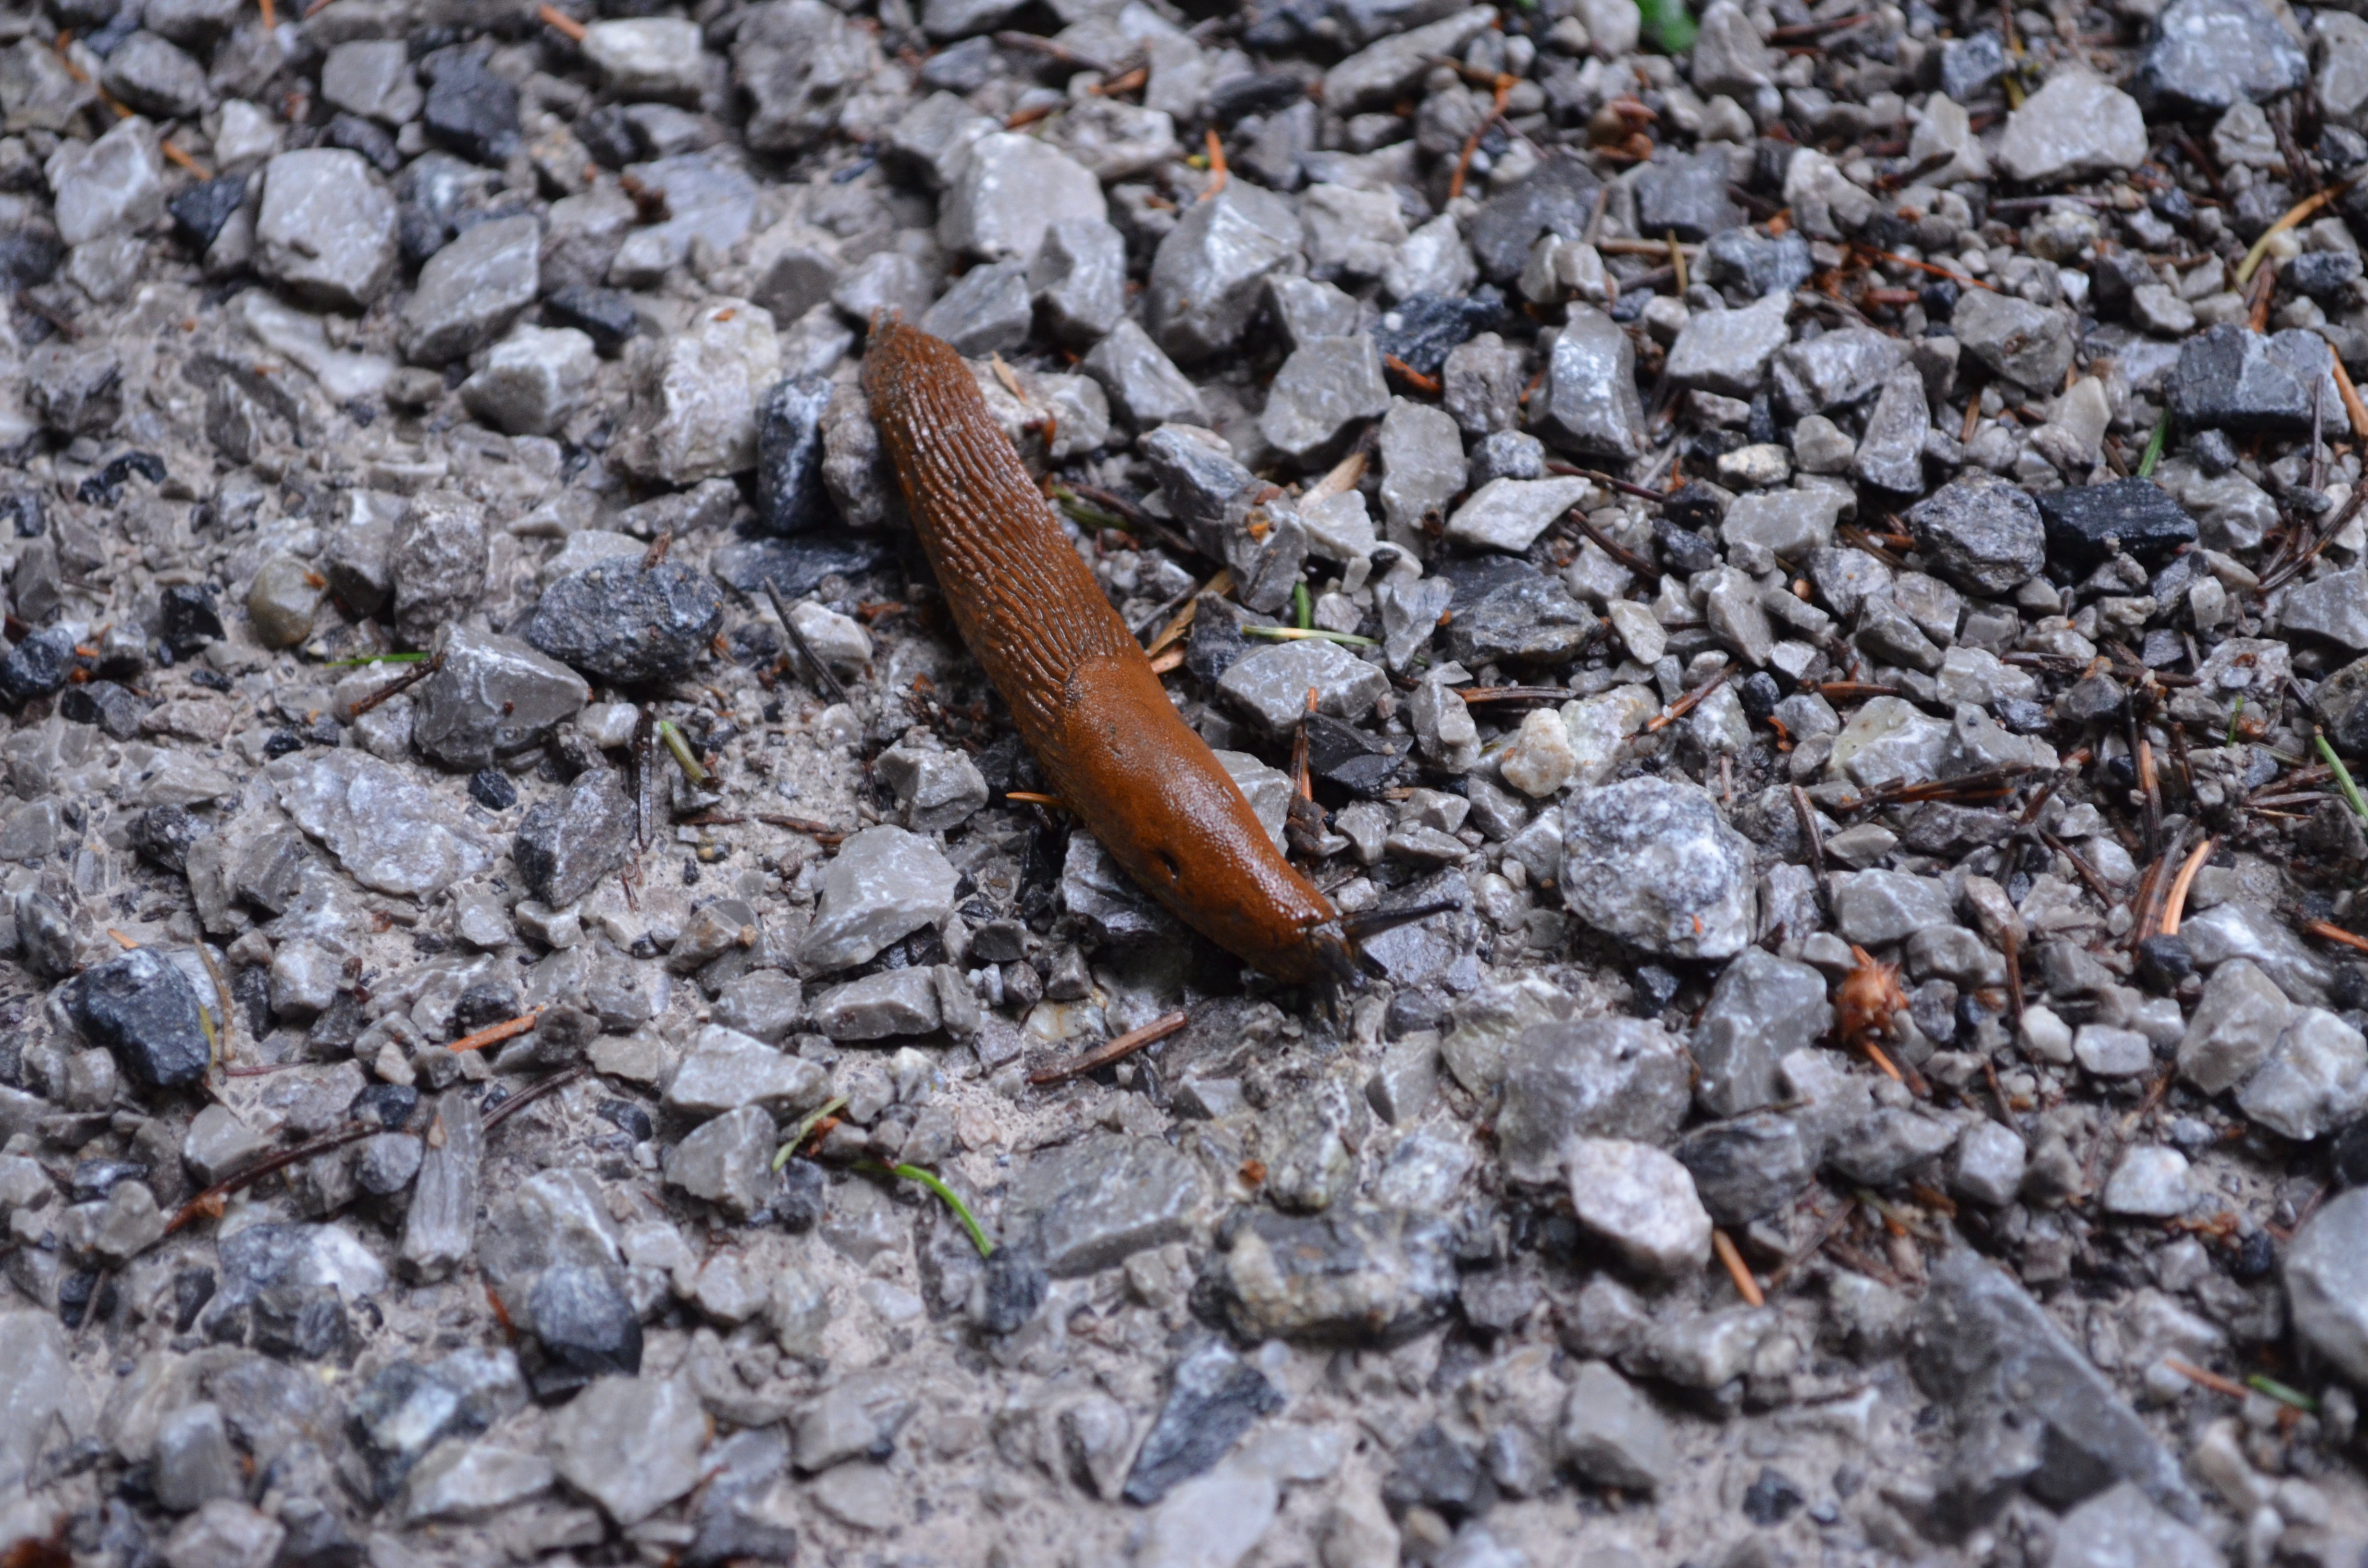
forest, wildlife, insect, brown, soil, fauna, invertebrate, crawl, forest floor, grey, stones, snail, slug, macro photography, probe